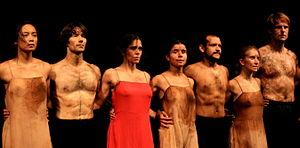
Philippina Bausch, alias Pina Bausch, née le 27 juillet 1940 à Solingen et morte le 30 juin 2009 à Wuppertal, est une danseuse et chorégraphe allemande. Fondatrice de la compagnie Tanztheater Wuppertal, en résidence à Wuppertal en Allemagne, elle est considérée comme l'une des principales figures de la danse contemporaine et du style danse-théâtre.
Le Sacre du printemps, sous-titré Tableaux de la Russie païenne en deux parties, est un ballet composé par Igor Stravinsky et chorégraphié originellement par Vaslav Nijinski pour les Ballets russes de Serge de Diaghilev.